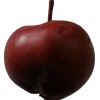
Label: Apple 18